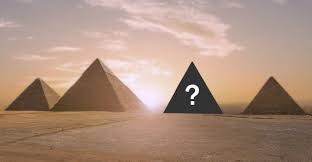
Landmark: Pyramids of Giza